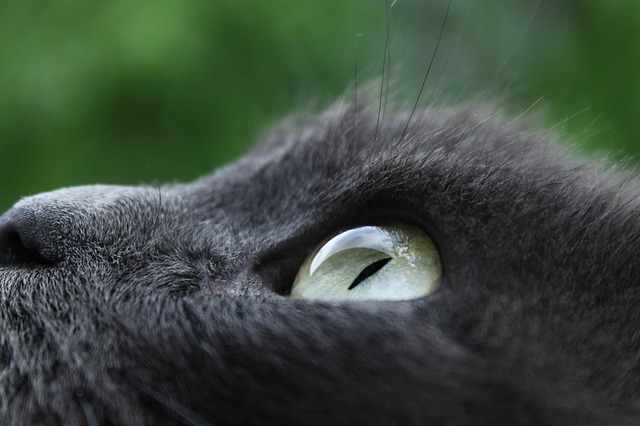
Label: gatto